HESA Shahed 136

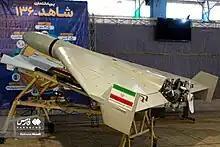
Shahed 136 side view

The aircraft has a cropped delta-wing shape, with a central fuselage blending into the wings and stabilizing rudders at the tips. The nose section contains a warhead estimated to weigh . The engine sits in the rear of the fuselage and drives a two-bladed pusher propeller. The munition is long with a wingspan of , flies at over , and weighs about . Range has been estimated to be anywhere from between to as much as . The U.S. Army unclassified worldwide equipment guide states that the Shahed 136 design supports an aerial reconnaissance option, although no cameras were noted in the Geran-2 in Russian service.